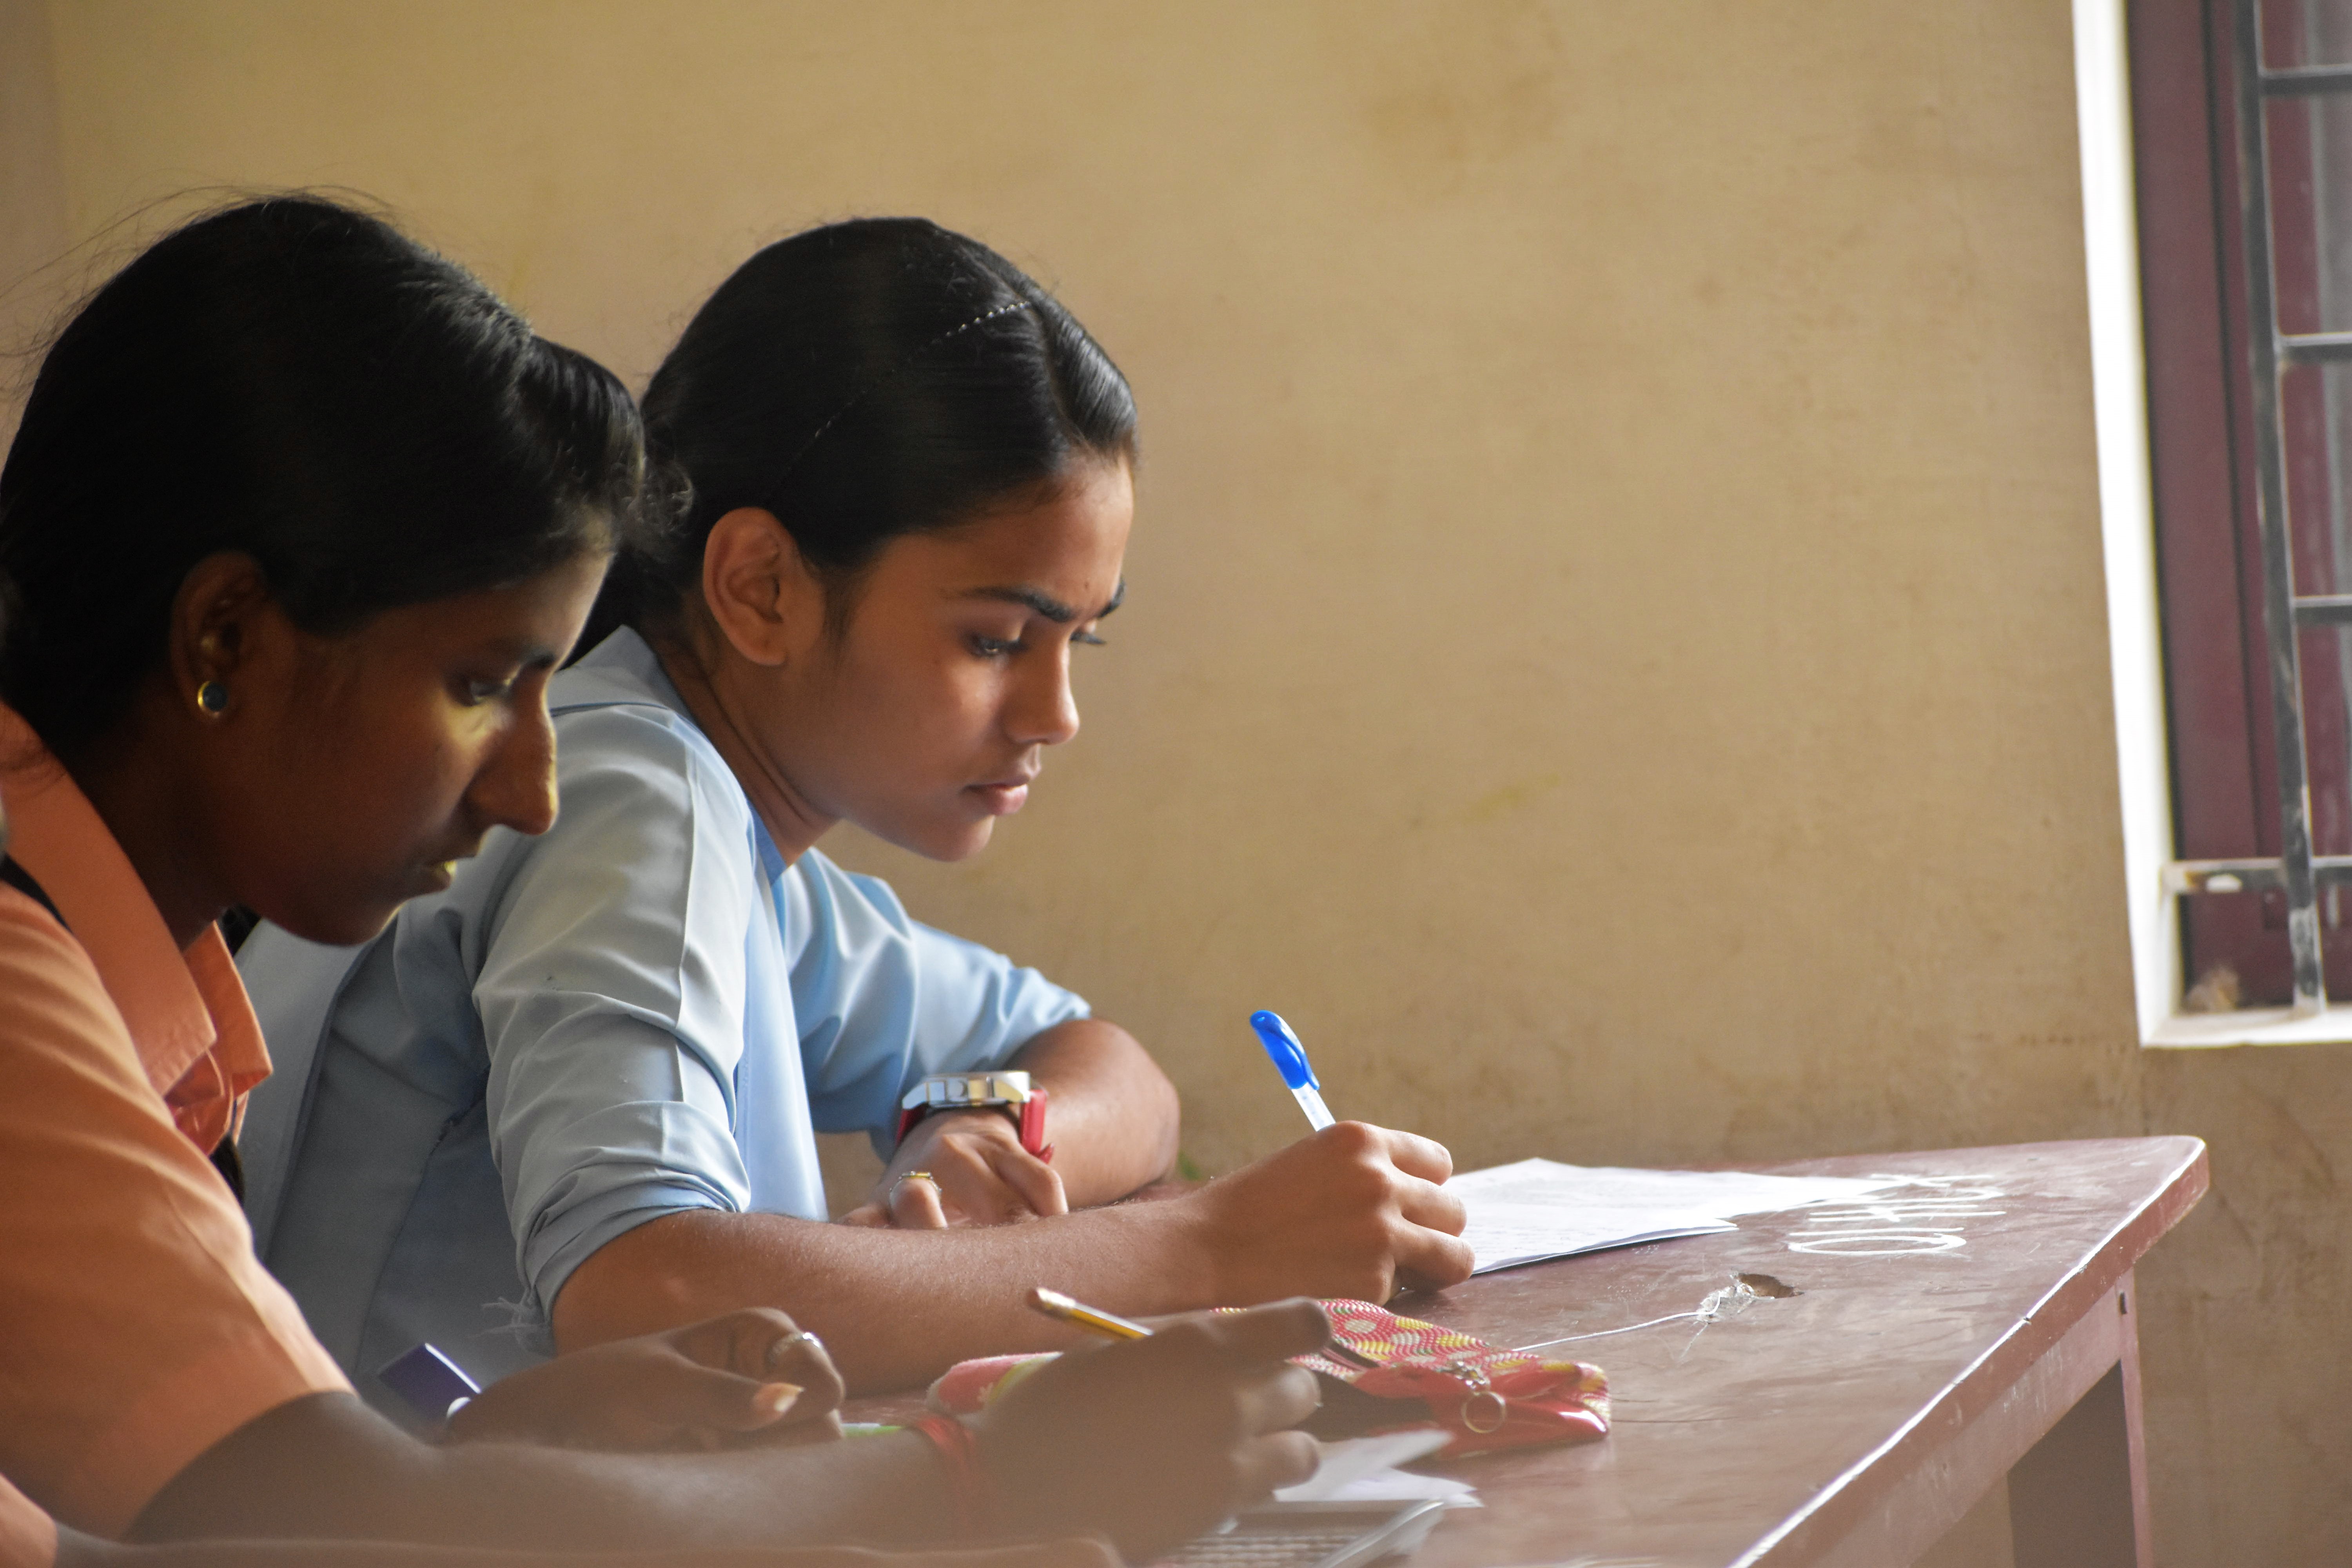
kerala, student, girl, teen, exam, class room, india, asian, pen, writing, child, learning, adaptation, homework, education, writing instrument accessory, room, play